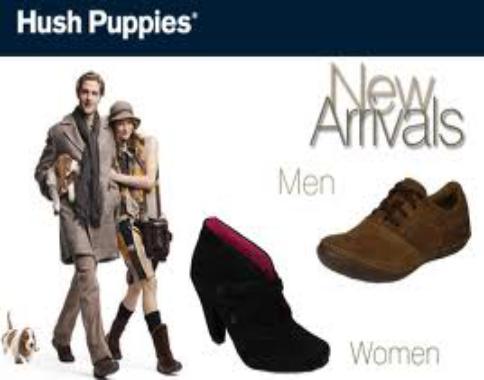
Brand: Hush Puppies
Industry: Clothes